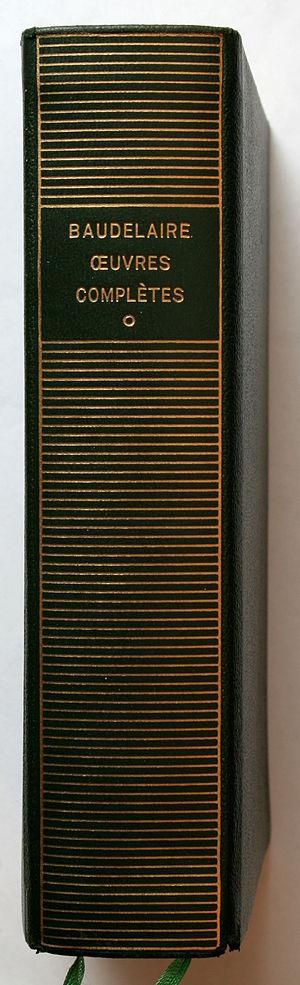
Baudelaire, collection Bibliothèque de La Pléiade, Gallimard, dos de la reliure, couverture pleine peau souple et dorés à l'or fin (23 carats).
La bibliothèque de la Pléiade est une des collections majeures de l'édition française, publiée par les éditions Gallimard. Elle constitue une référence en matière de prestige, de qualité rédactionnelle et de reconnaissance littéraire des écrivains. Être publié dans « La Pléiade » représente une sorte de consécration pour les écrivains et peu d’entre eux l'ont été de leur vivant. Actuellement, elle publie les œuvres majeures non seulement de la littérature française, mais aussi de la littérature mondiale.